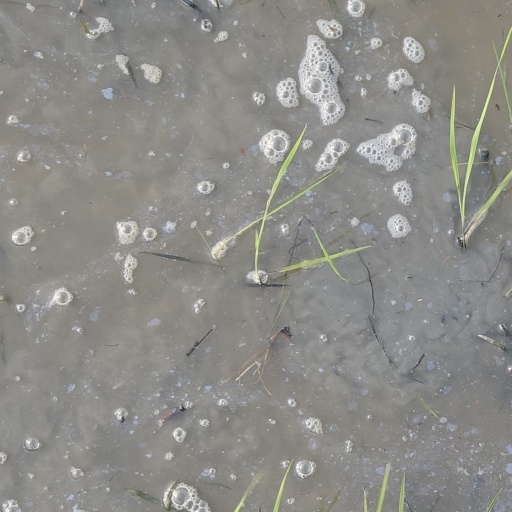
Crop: rice